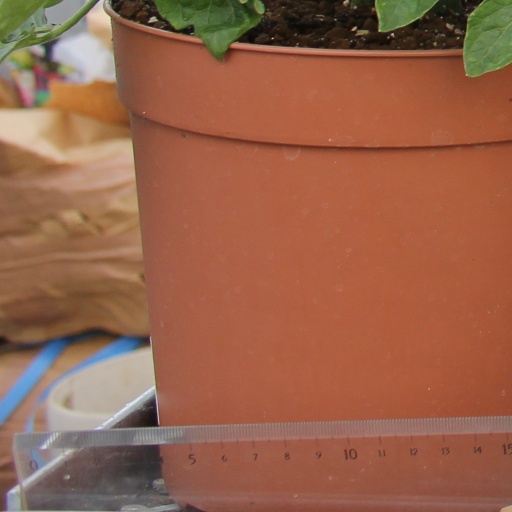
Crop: tomato